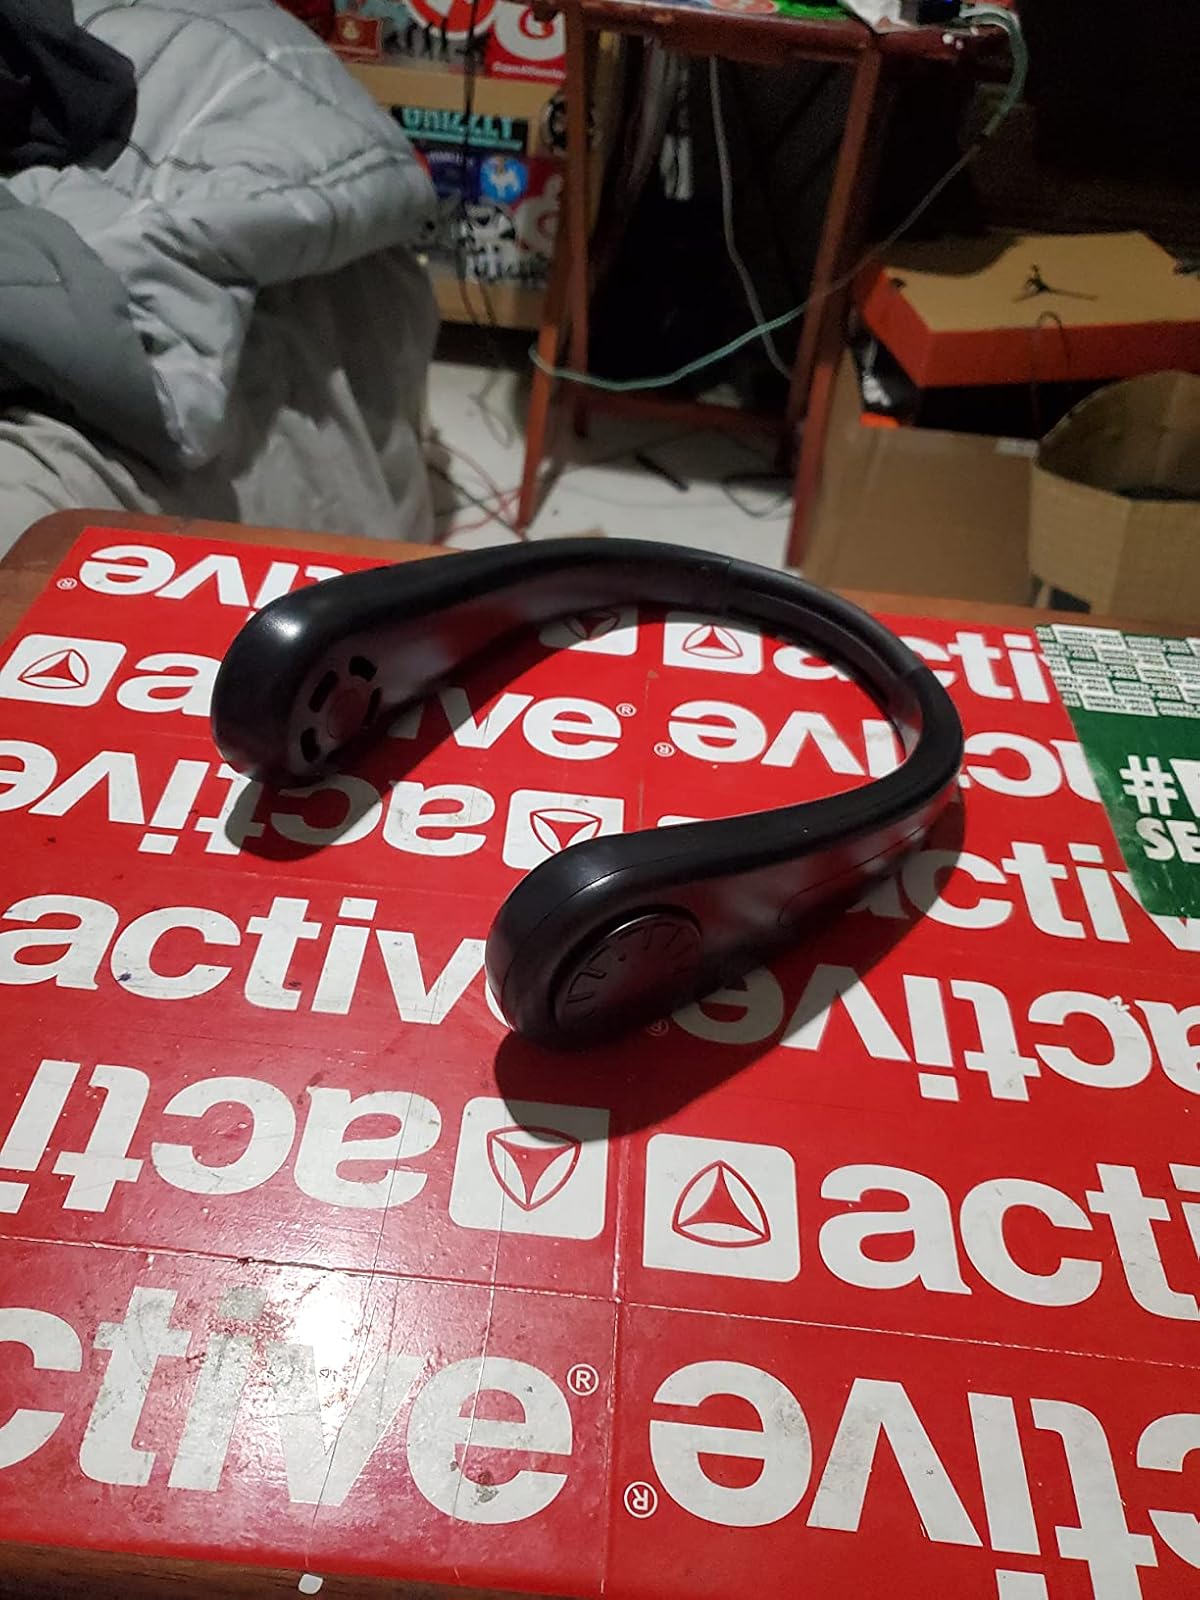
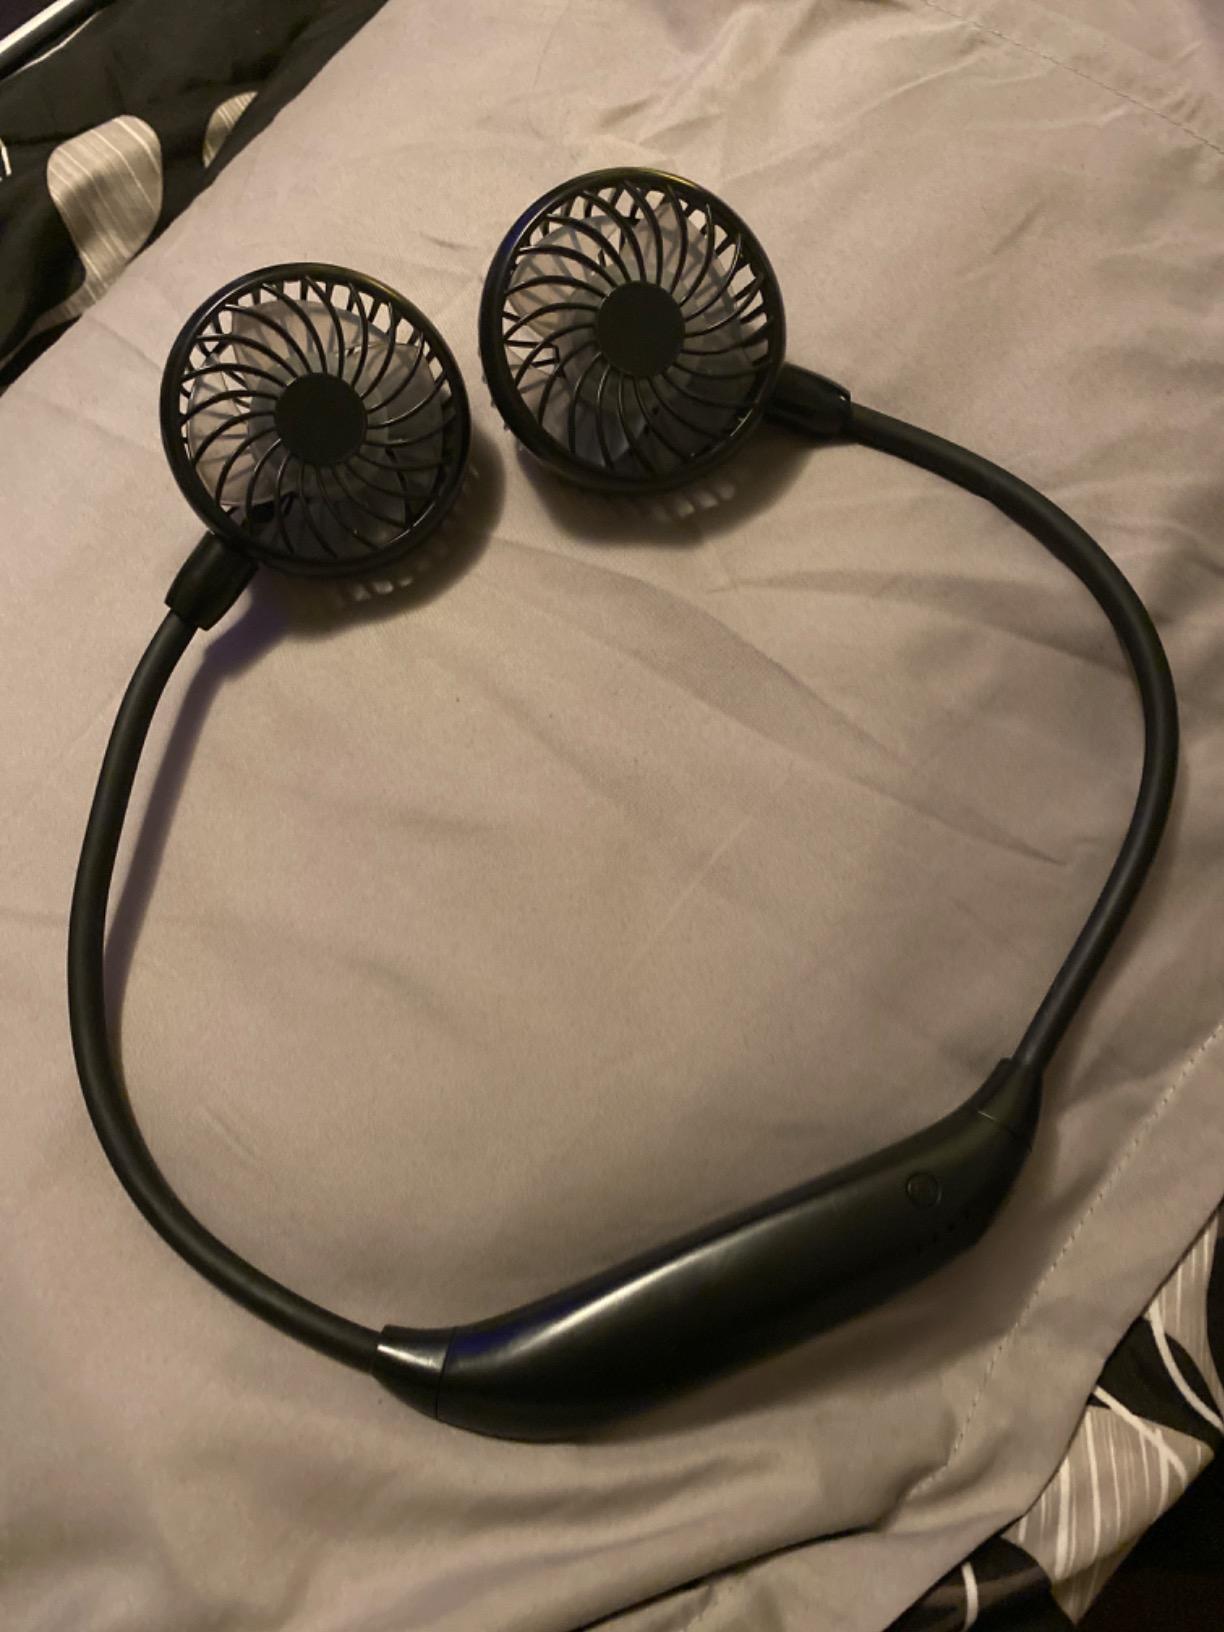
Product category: fan
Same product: no